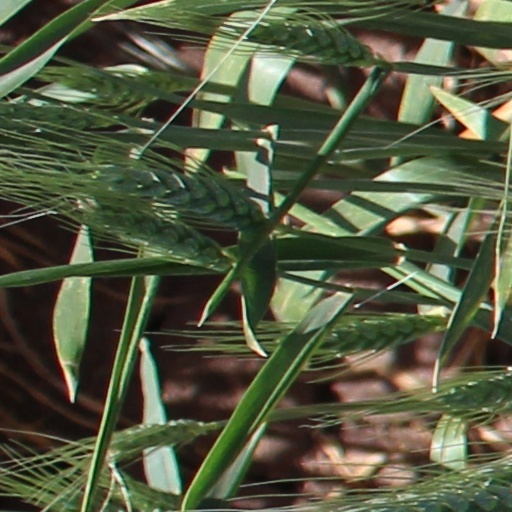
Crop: wheat